Legalism (Chinese philosophy)

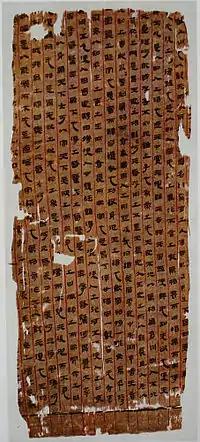
Ink on silk manuscript of the "Tao Te Ching"from Mawangdui (2nd century BCE)

Along with founding Han dynasty figures, Sima Qian claimed Shen Buhai, Han Fei and Shen Dao as ""rooted"" in Huang-Lao or "Yellow Emperor and Laozi (Daoism)". While the term might be retrospective, Sinologist Hansen (Stanford Encyclopedia) still took a Huang-Lao "Yellow Emperor Daoism" as theoretically dominant among the Chinese "officialdom" by the Qin dynasty, differentiating it as a "ruling fǎjiā ('Legalist') cult", noting the anachronism. Likely representing more of a tendency than a unified doctrine, named early Han "Huang-Lao" administrators, like Cao Shen, took a more "hands off" approach.